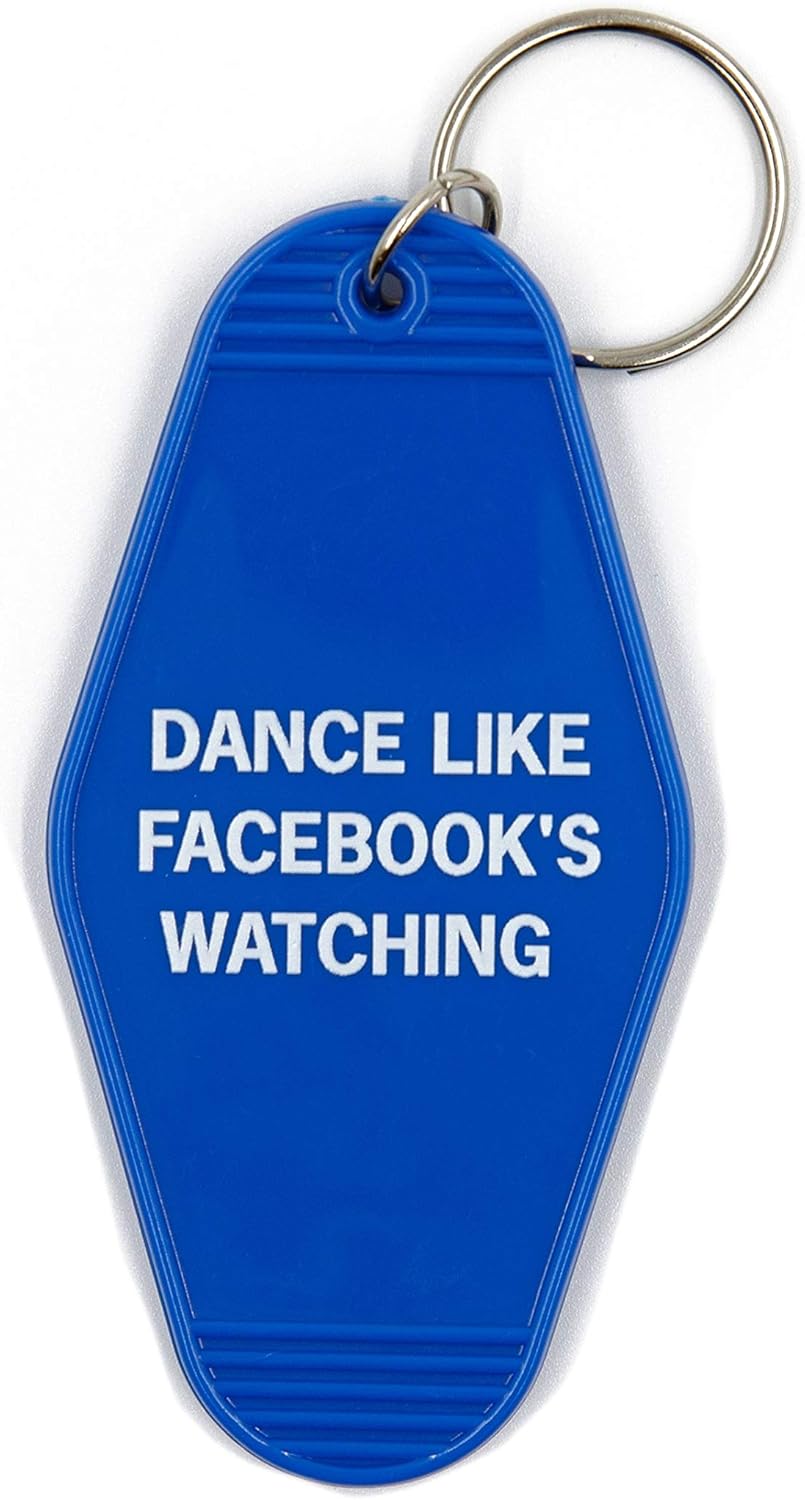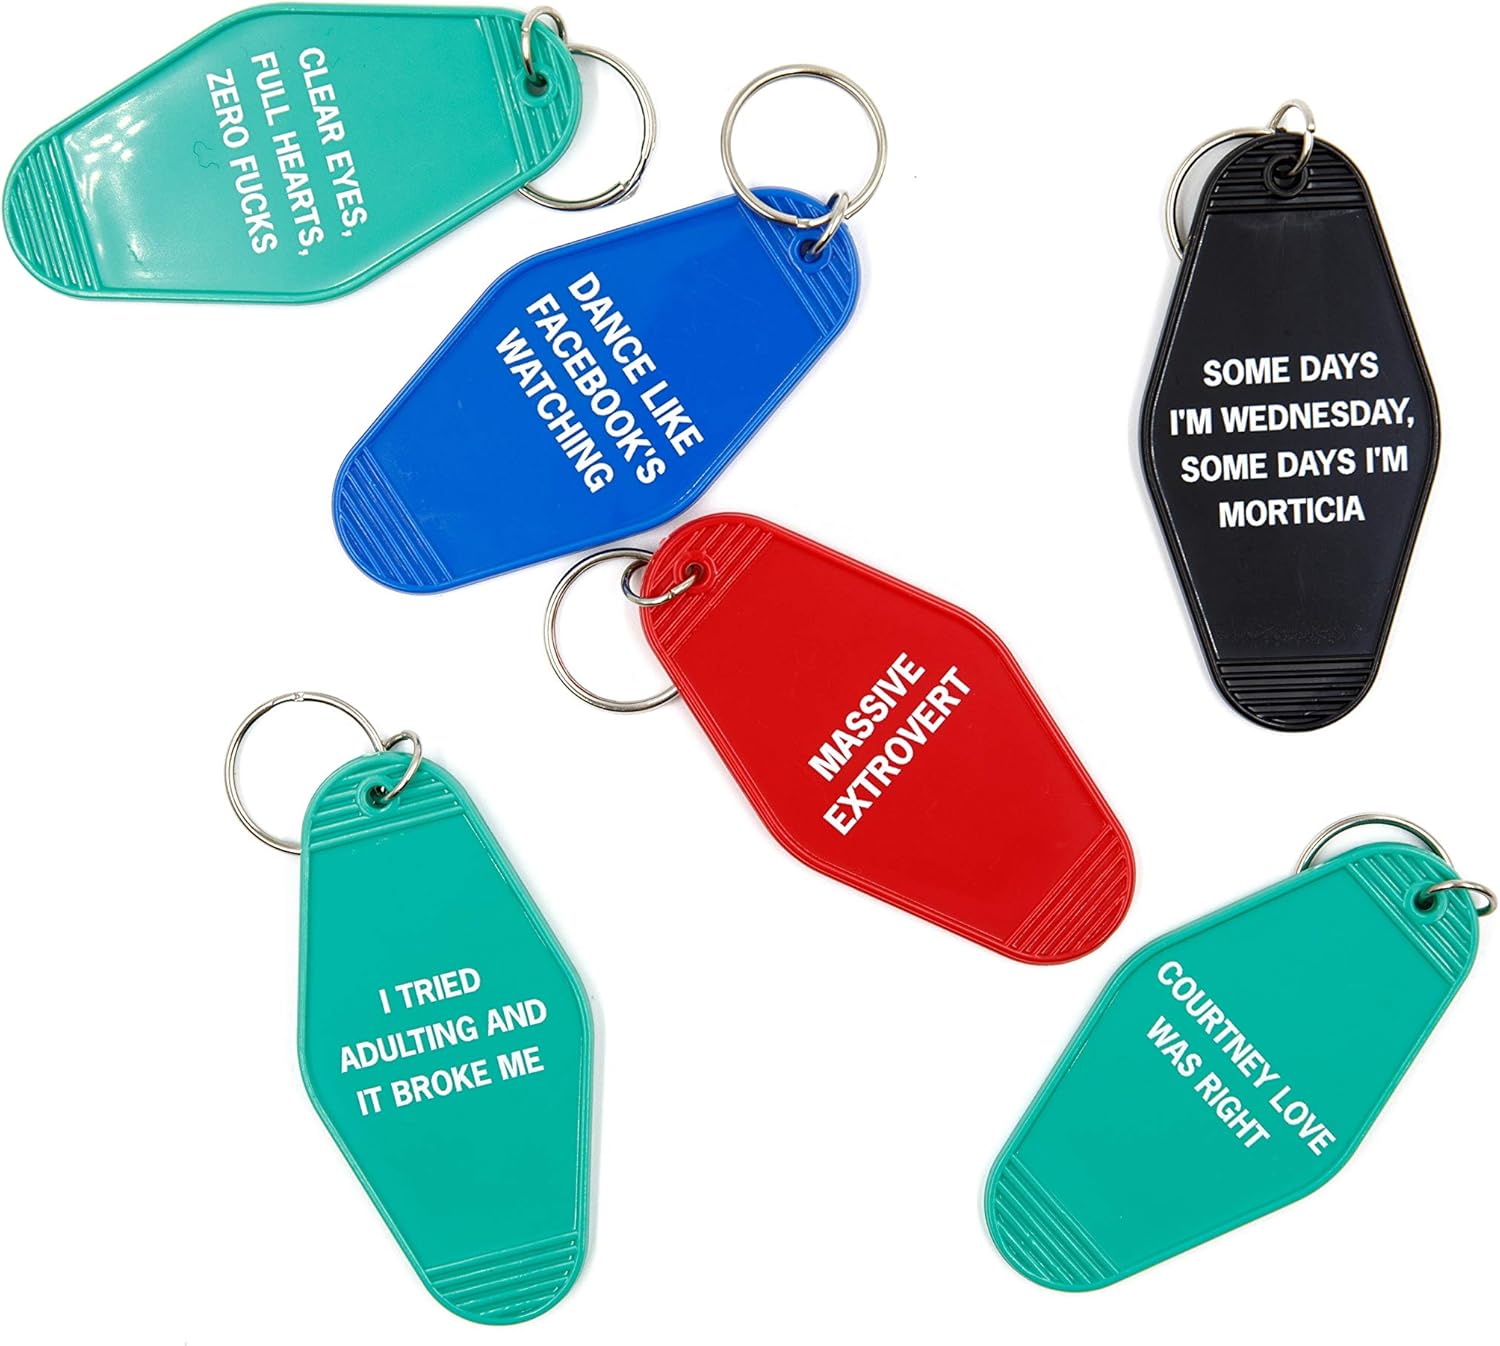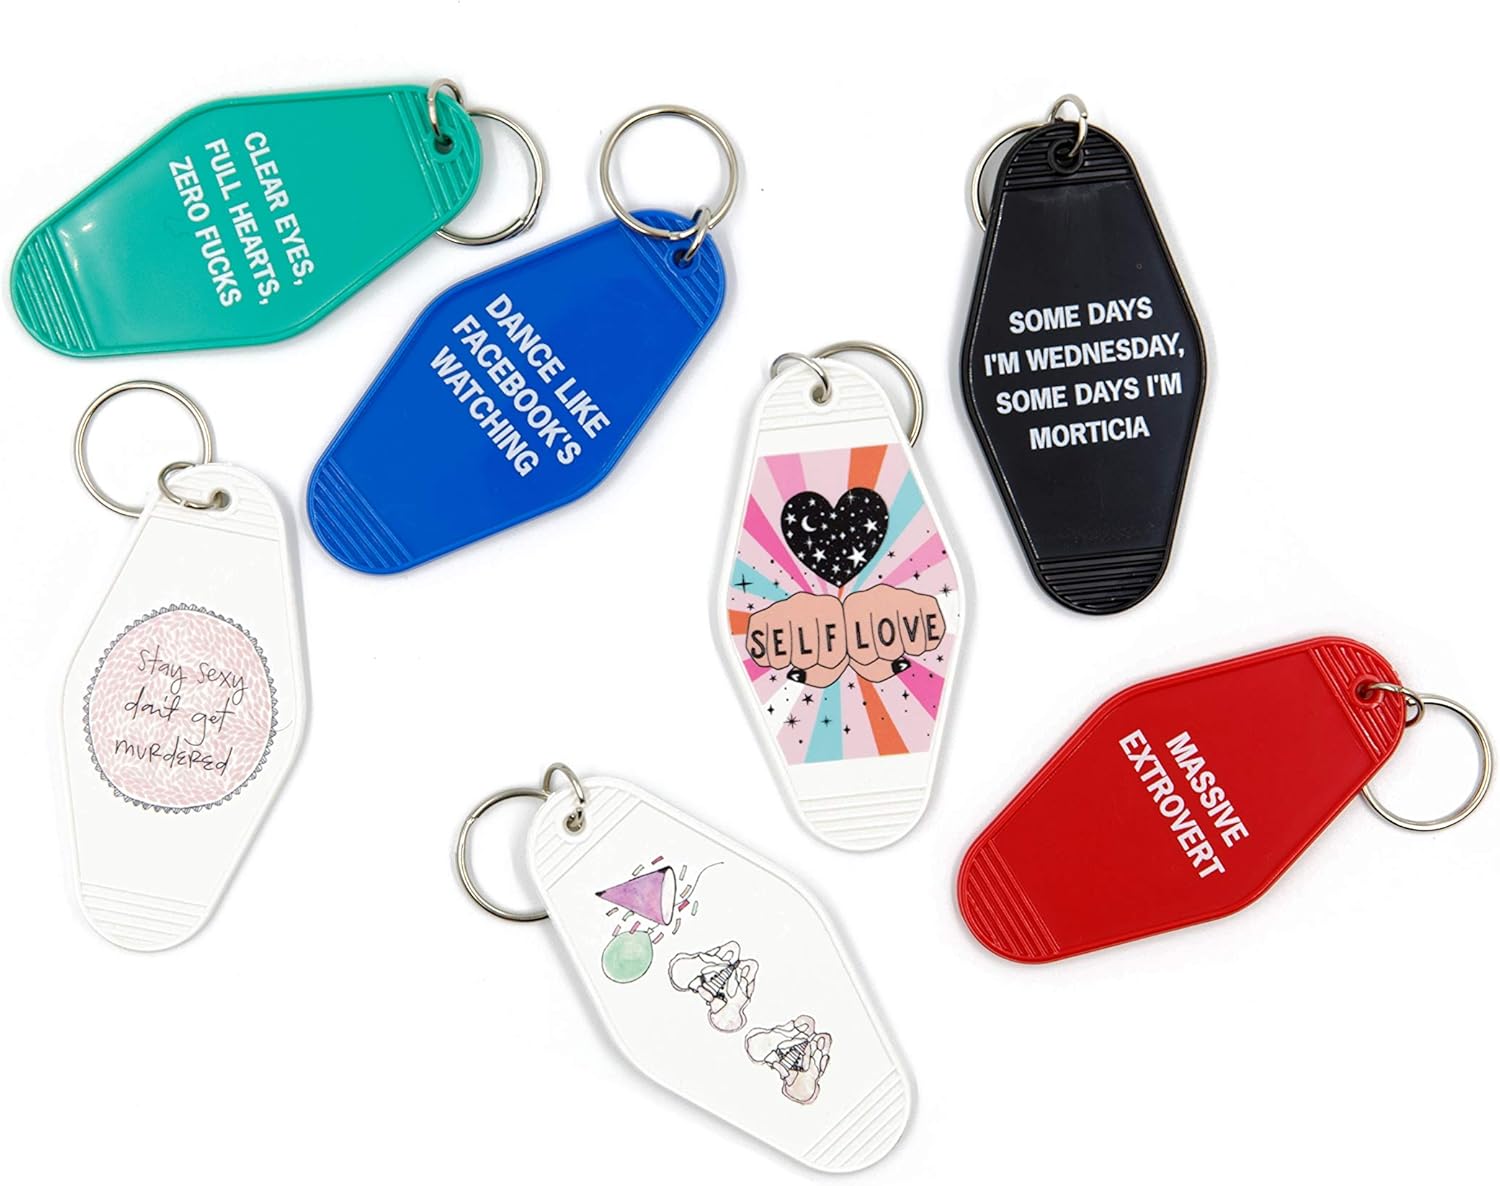
Get Bullish Dance Like Facebook's Watching Motel Style Keychain In Blue 3.75" x 1.75"
Category: AMAZON FASHION
Blue keychain reads: "Dance Like Facebook's Watching" in white lettering.
Features: Pull On closure | Keychain is an adaptation from the classic hotel/motel key tags | Approximate size: 3.75" x 1.75" and comes on a split ring | Made of plastic and metal | Words on front only